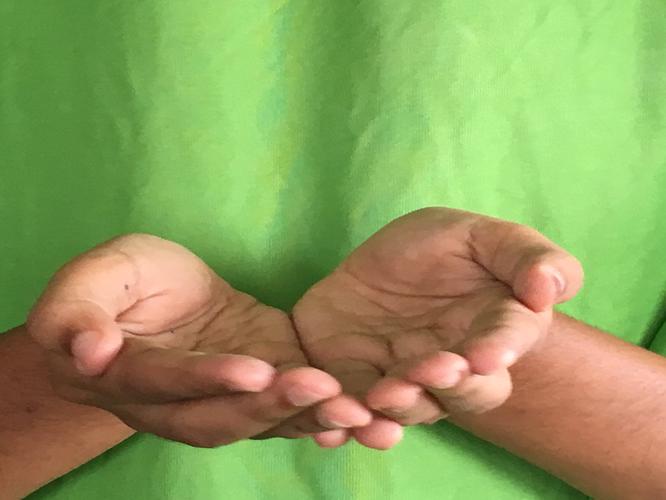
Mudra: Pushpaputa
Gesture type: double_hand